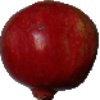
Label: Pomegranate 1